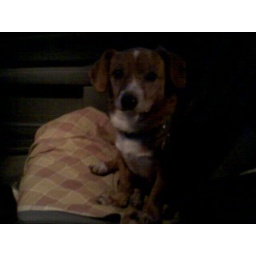
like going to the dog park... alas, we will remain in the car for about 2 hrs.